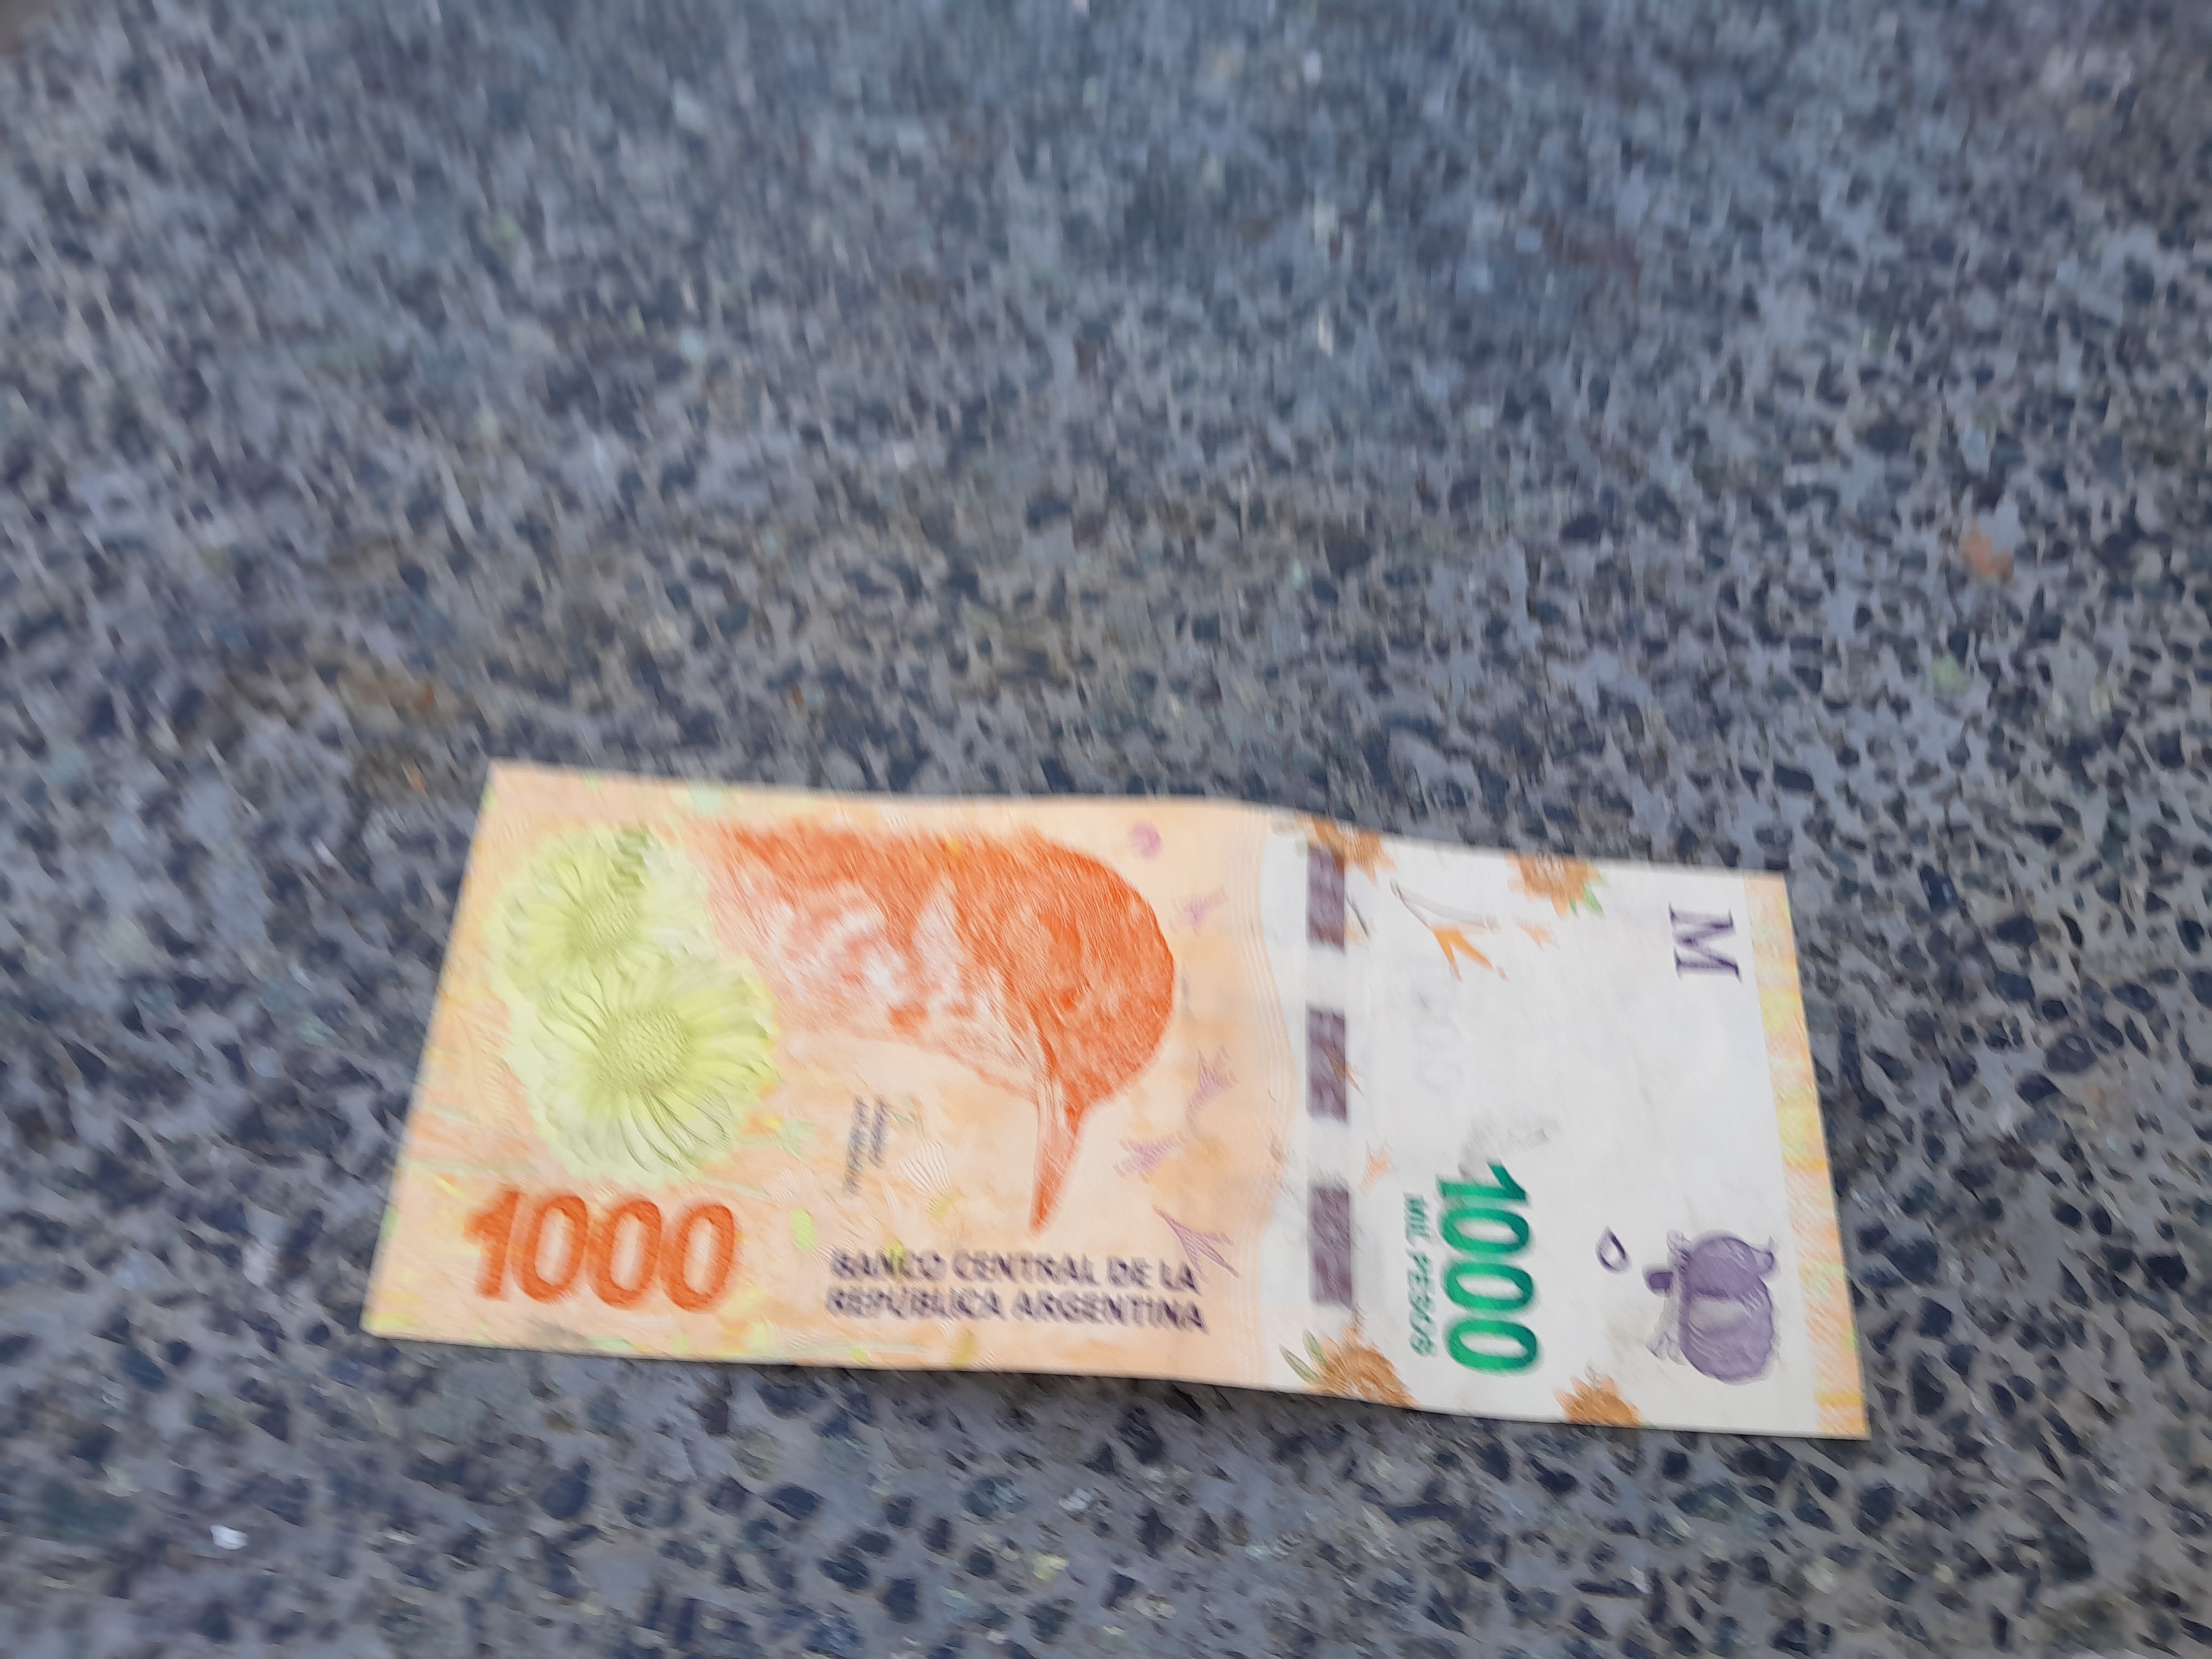
Denominación: 1000